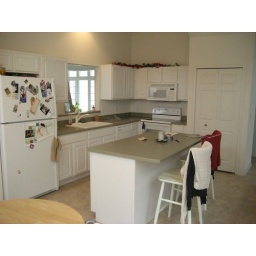
From the deck, looking into kitchen. Window in the wall from kitchen to family room area.